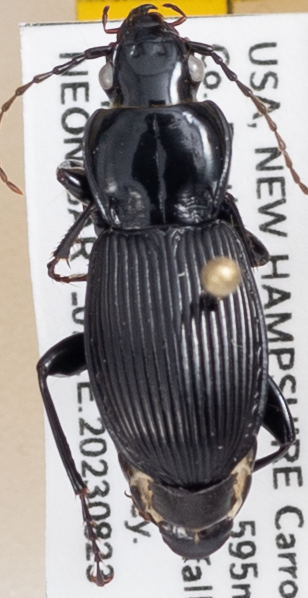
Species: Pterostichus coracinus
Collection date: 2023-08-23
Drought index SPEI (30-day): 0.8
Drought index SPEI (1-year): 1.69
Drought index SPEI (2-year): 0.54